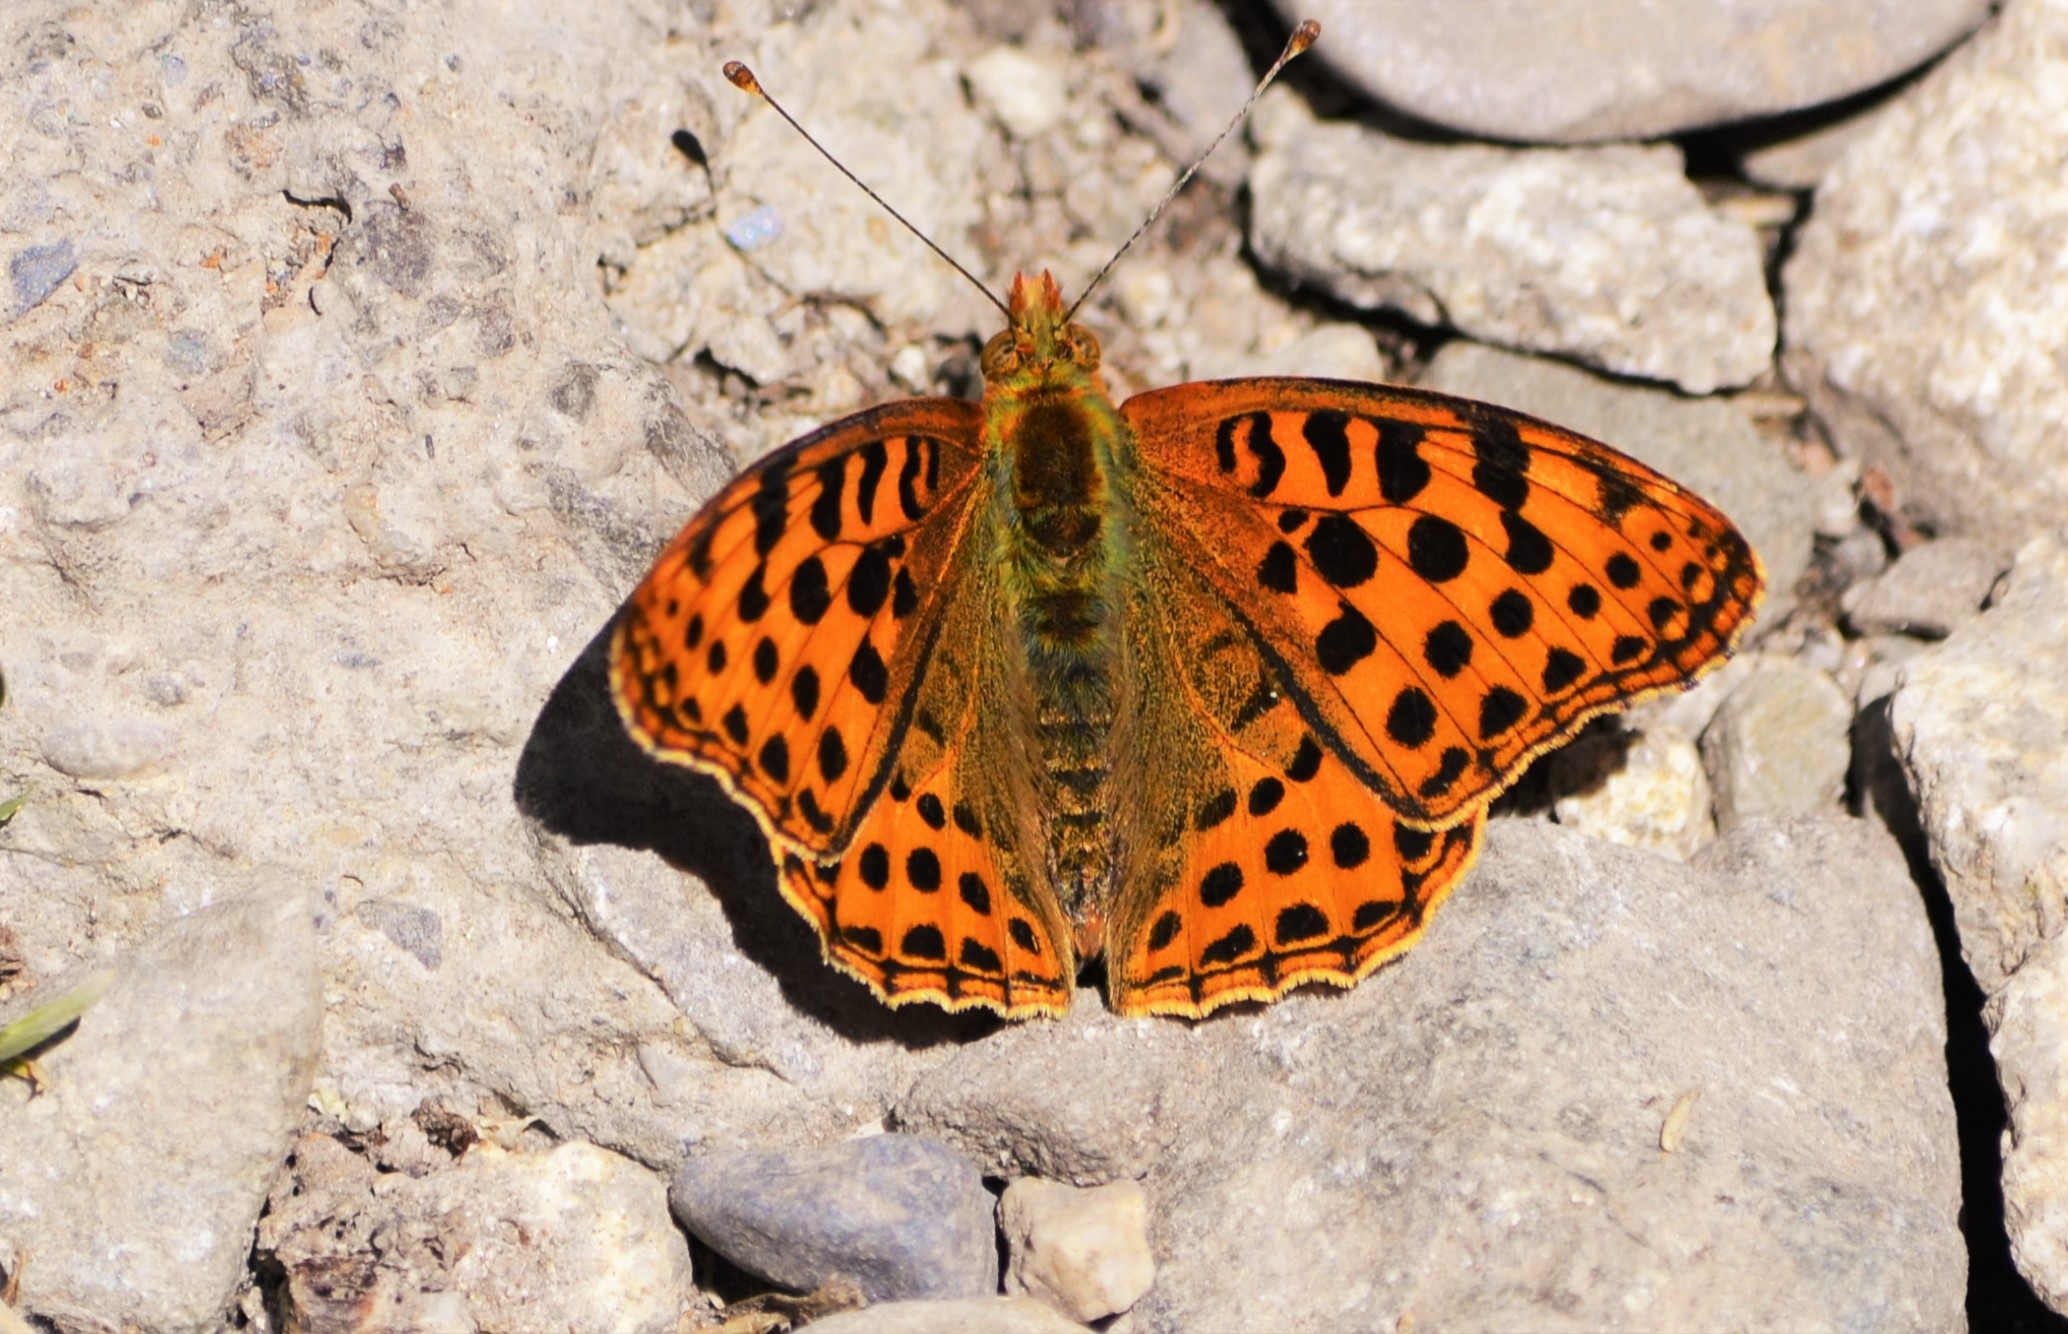
nature, wing, leaf, flower, wildlife, insect, butterfly, fauna, invertebrate, pyrenees, macro photography, organism, arthropod, pollinator, moths and butterflies